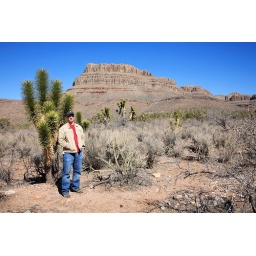
My oldest son Bryan with the Grand Wash Cliffs and Joshua Trees in the background, on the road to the Grand Canyon.